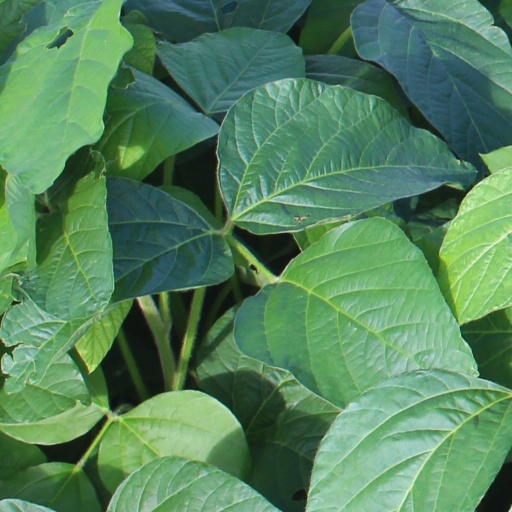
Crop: soybean